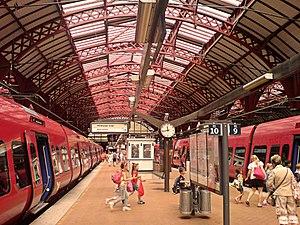
Le transport au Danemark est moderne et bien développé, dans un pays caractérisé par une taille relativement modeste et un relief plat. Le réseau autoroutier représente 1 111 km et les voies ferrées 2 667 km. La liaison du Grand Belt relie les îles de Seeland et l'ile de Fionie, et le nouveau pont du Petit Belt traverse le détroit du Petit Belt entre le Jutland et l'île de Fionie.